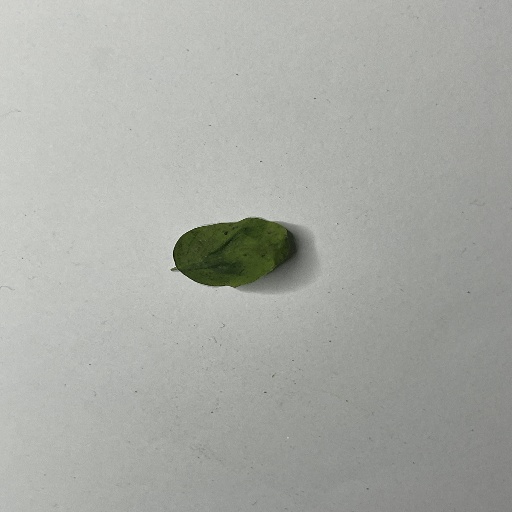
Species: Sojina
Leaf condition: Bacterial Spot